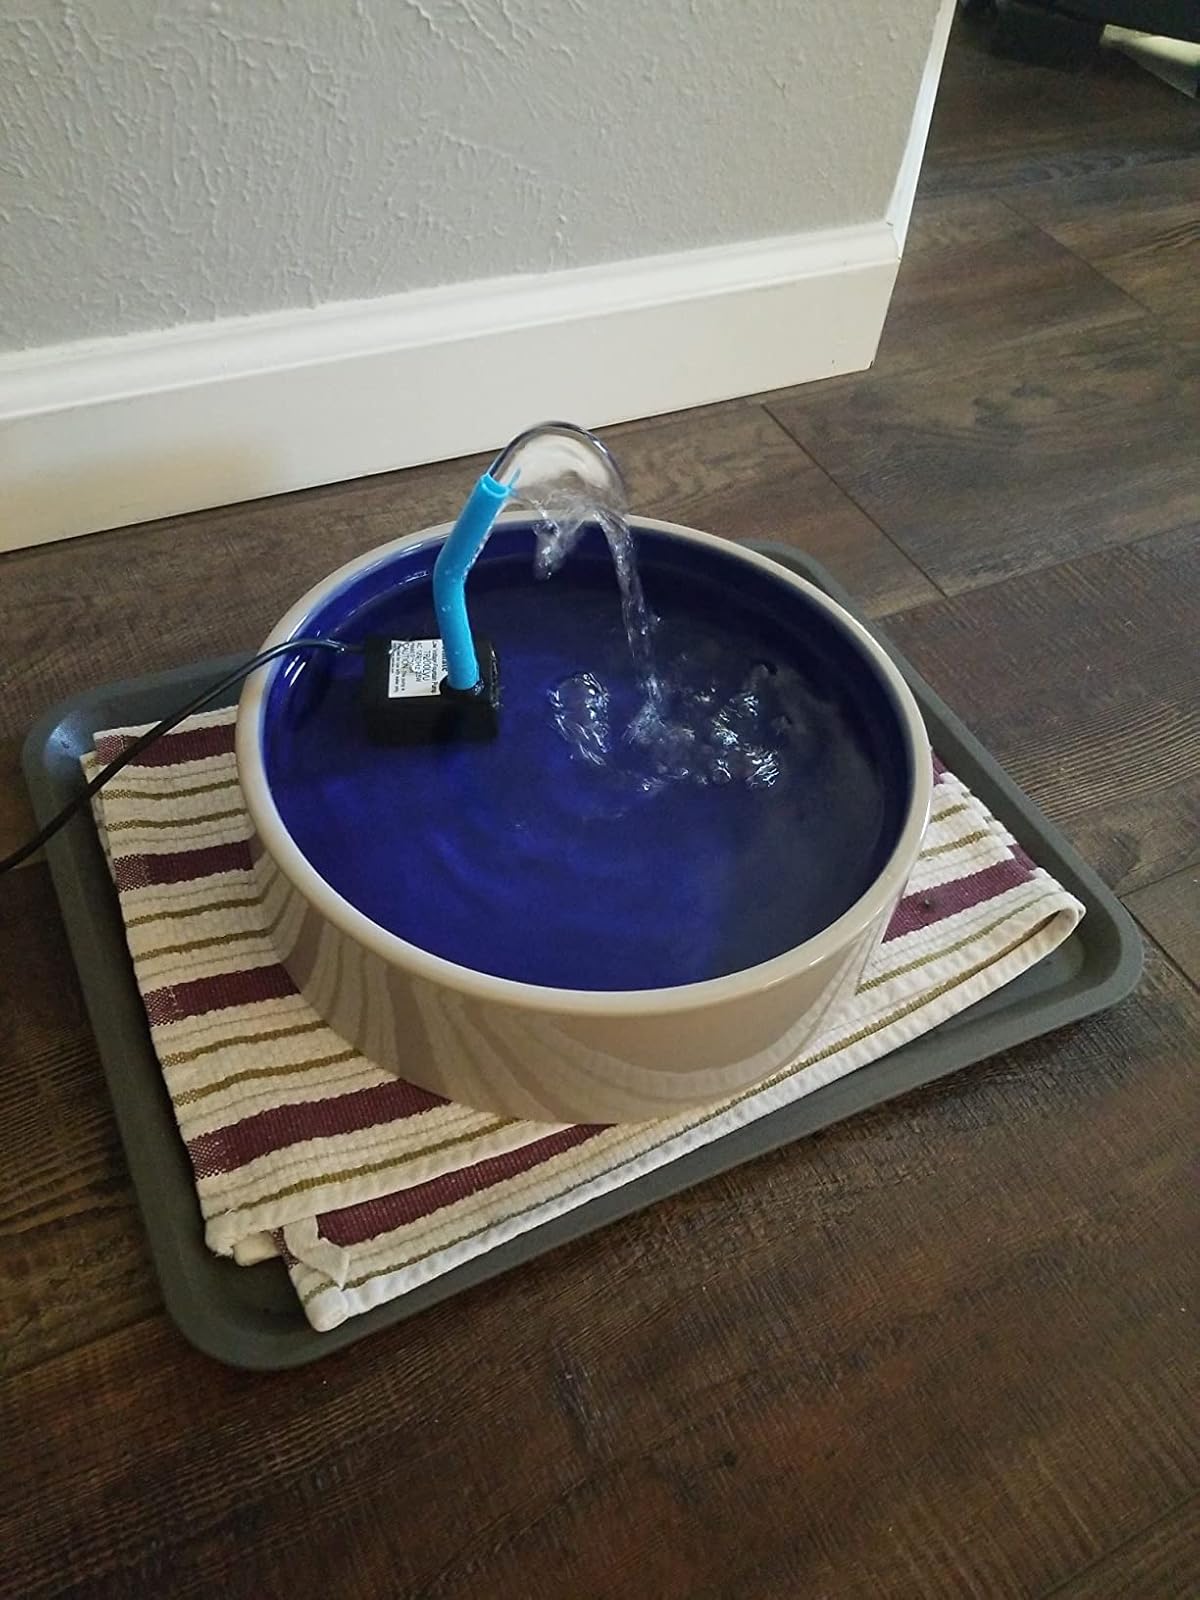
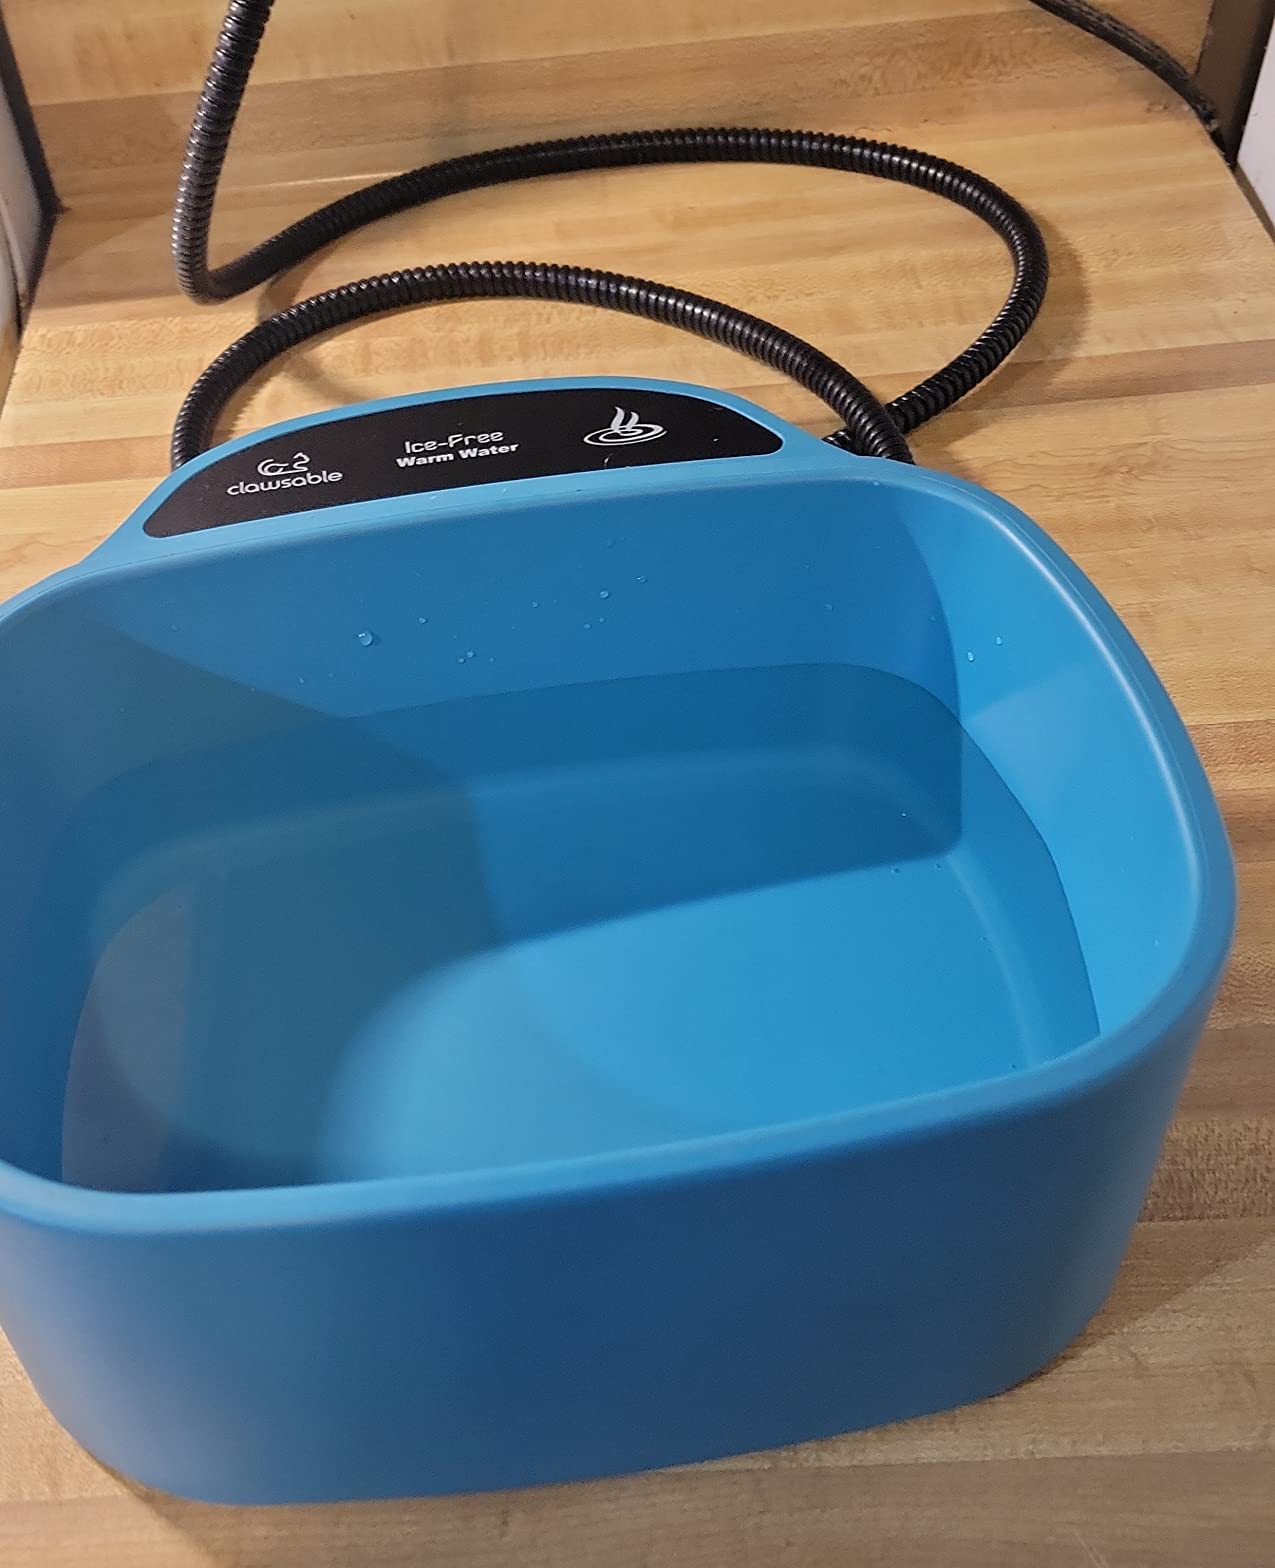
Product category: items_bowl
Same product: no